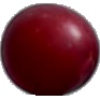
Label: Cherry Wax Red 1